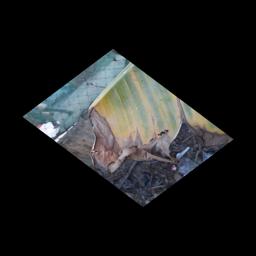
Label: POTASSIUM DEFICIENCY